Miss Universe 1954

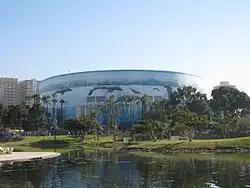
Long Beach Municipal Auditorium, the venue of Miss Universe 1954

Contestants from thirty-three countries and territories were selected to compete in the pageant. Two contestants were selected to replace the original dethroned winner.